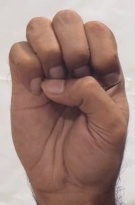
ASL sign: E